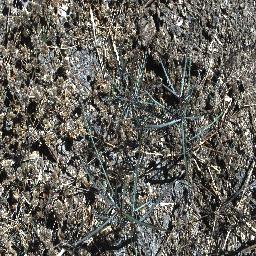
Label: parkinsonia